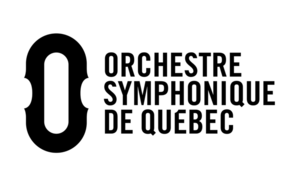
L'Orchestre symphonique de Québec est un orchestre symphonique basé à Québec, au Québec. Il a été fondé en 1902 et son chef principal et directeur musical est actuellement Fabien Gabel. La plupart de ses concerts ont lieu à la salle Louis-Fréchette du Grand Théâtre de Québec et au Palais Montcalm. L'orchestre se produit également avec l'Opéra de Québec et les Grands Ballets canadiens. Il compte actuellement 64 musiciens permanents.
CJSQ-FM ou Radio-Classique est une station de radio québécoise située à Québec appartenant à Groupe Musique Greg, diffusant à la fréquence 92,7 MHz sur la bande FM d'une puissance de 2 840 watts, la seule qui diffuse de la musique classique 24 h sur 24 au Québec. La devise de la station est « Écoutez comme c'est Beau! ».
CJPX-FM est une station de radio québécoise située à Montréal appartenant à Leclerc Communication à la fréquence 99,5 MHz sur la bande FM d'une puissance de 8 700 watts à partir du sommet du Mont Royal.